Barefoot Gen (TV series)

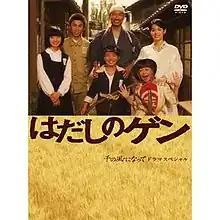

is a two-part Japanese television special based on the popular manga of the same name by Keiji Nakazawa.